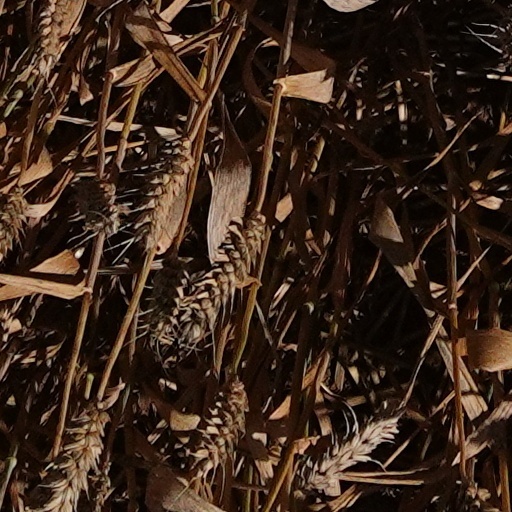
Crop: wheat